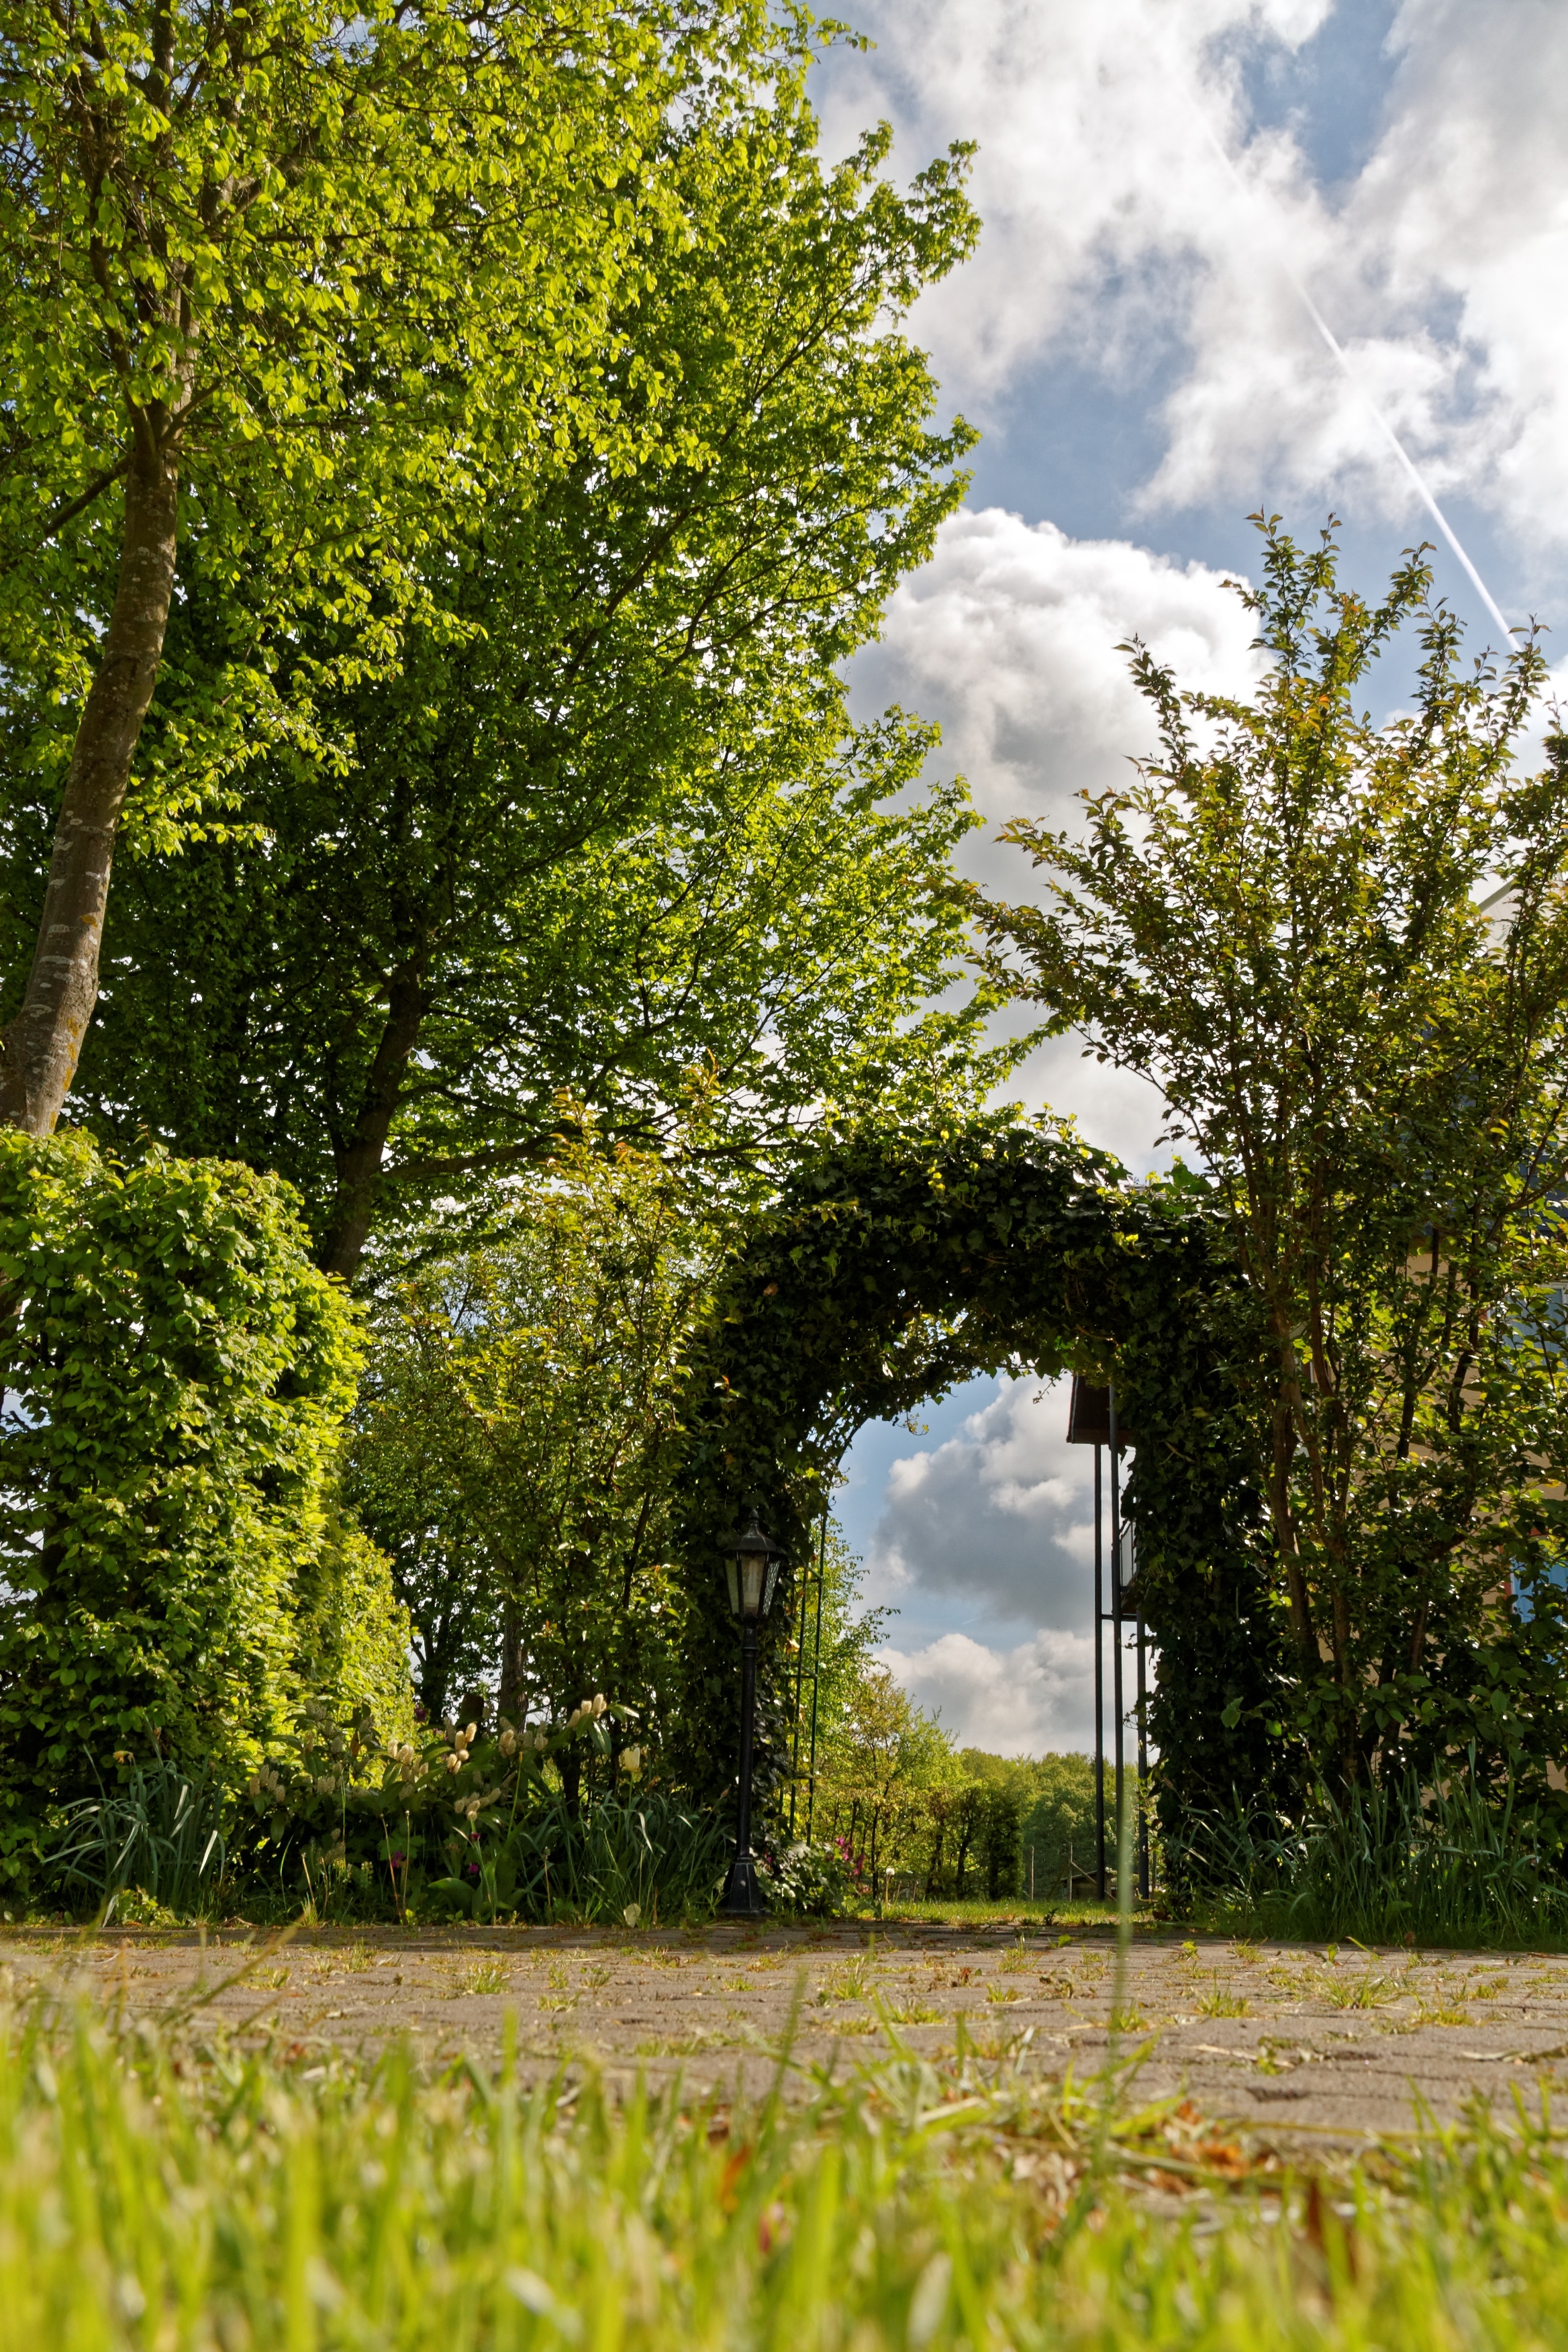
landscape, tree, nature, grass, blossom, plant, lawn, meadow, sunlight, leaf, flower, green, ivy, autumn, botany, garden, season, archway, shrub, woodland, rural area, rose arch, woody plant